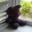
Label: bear